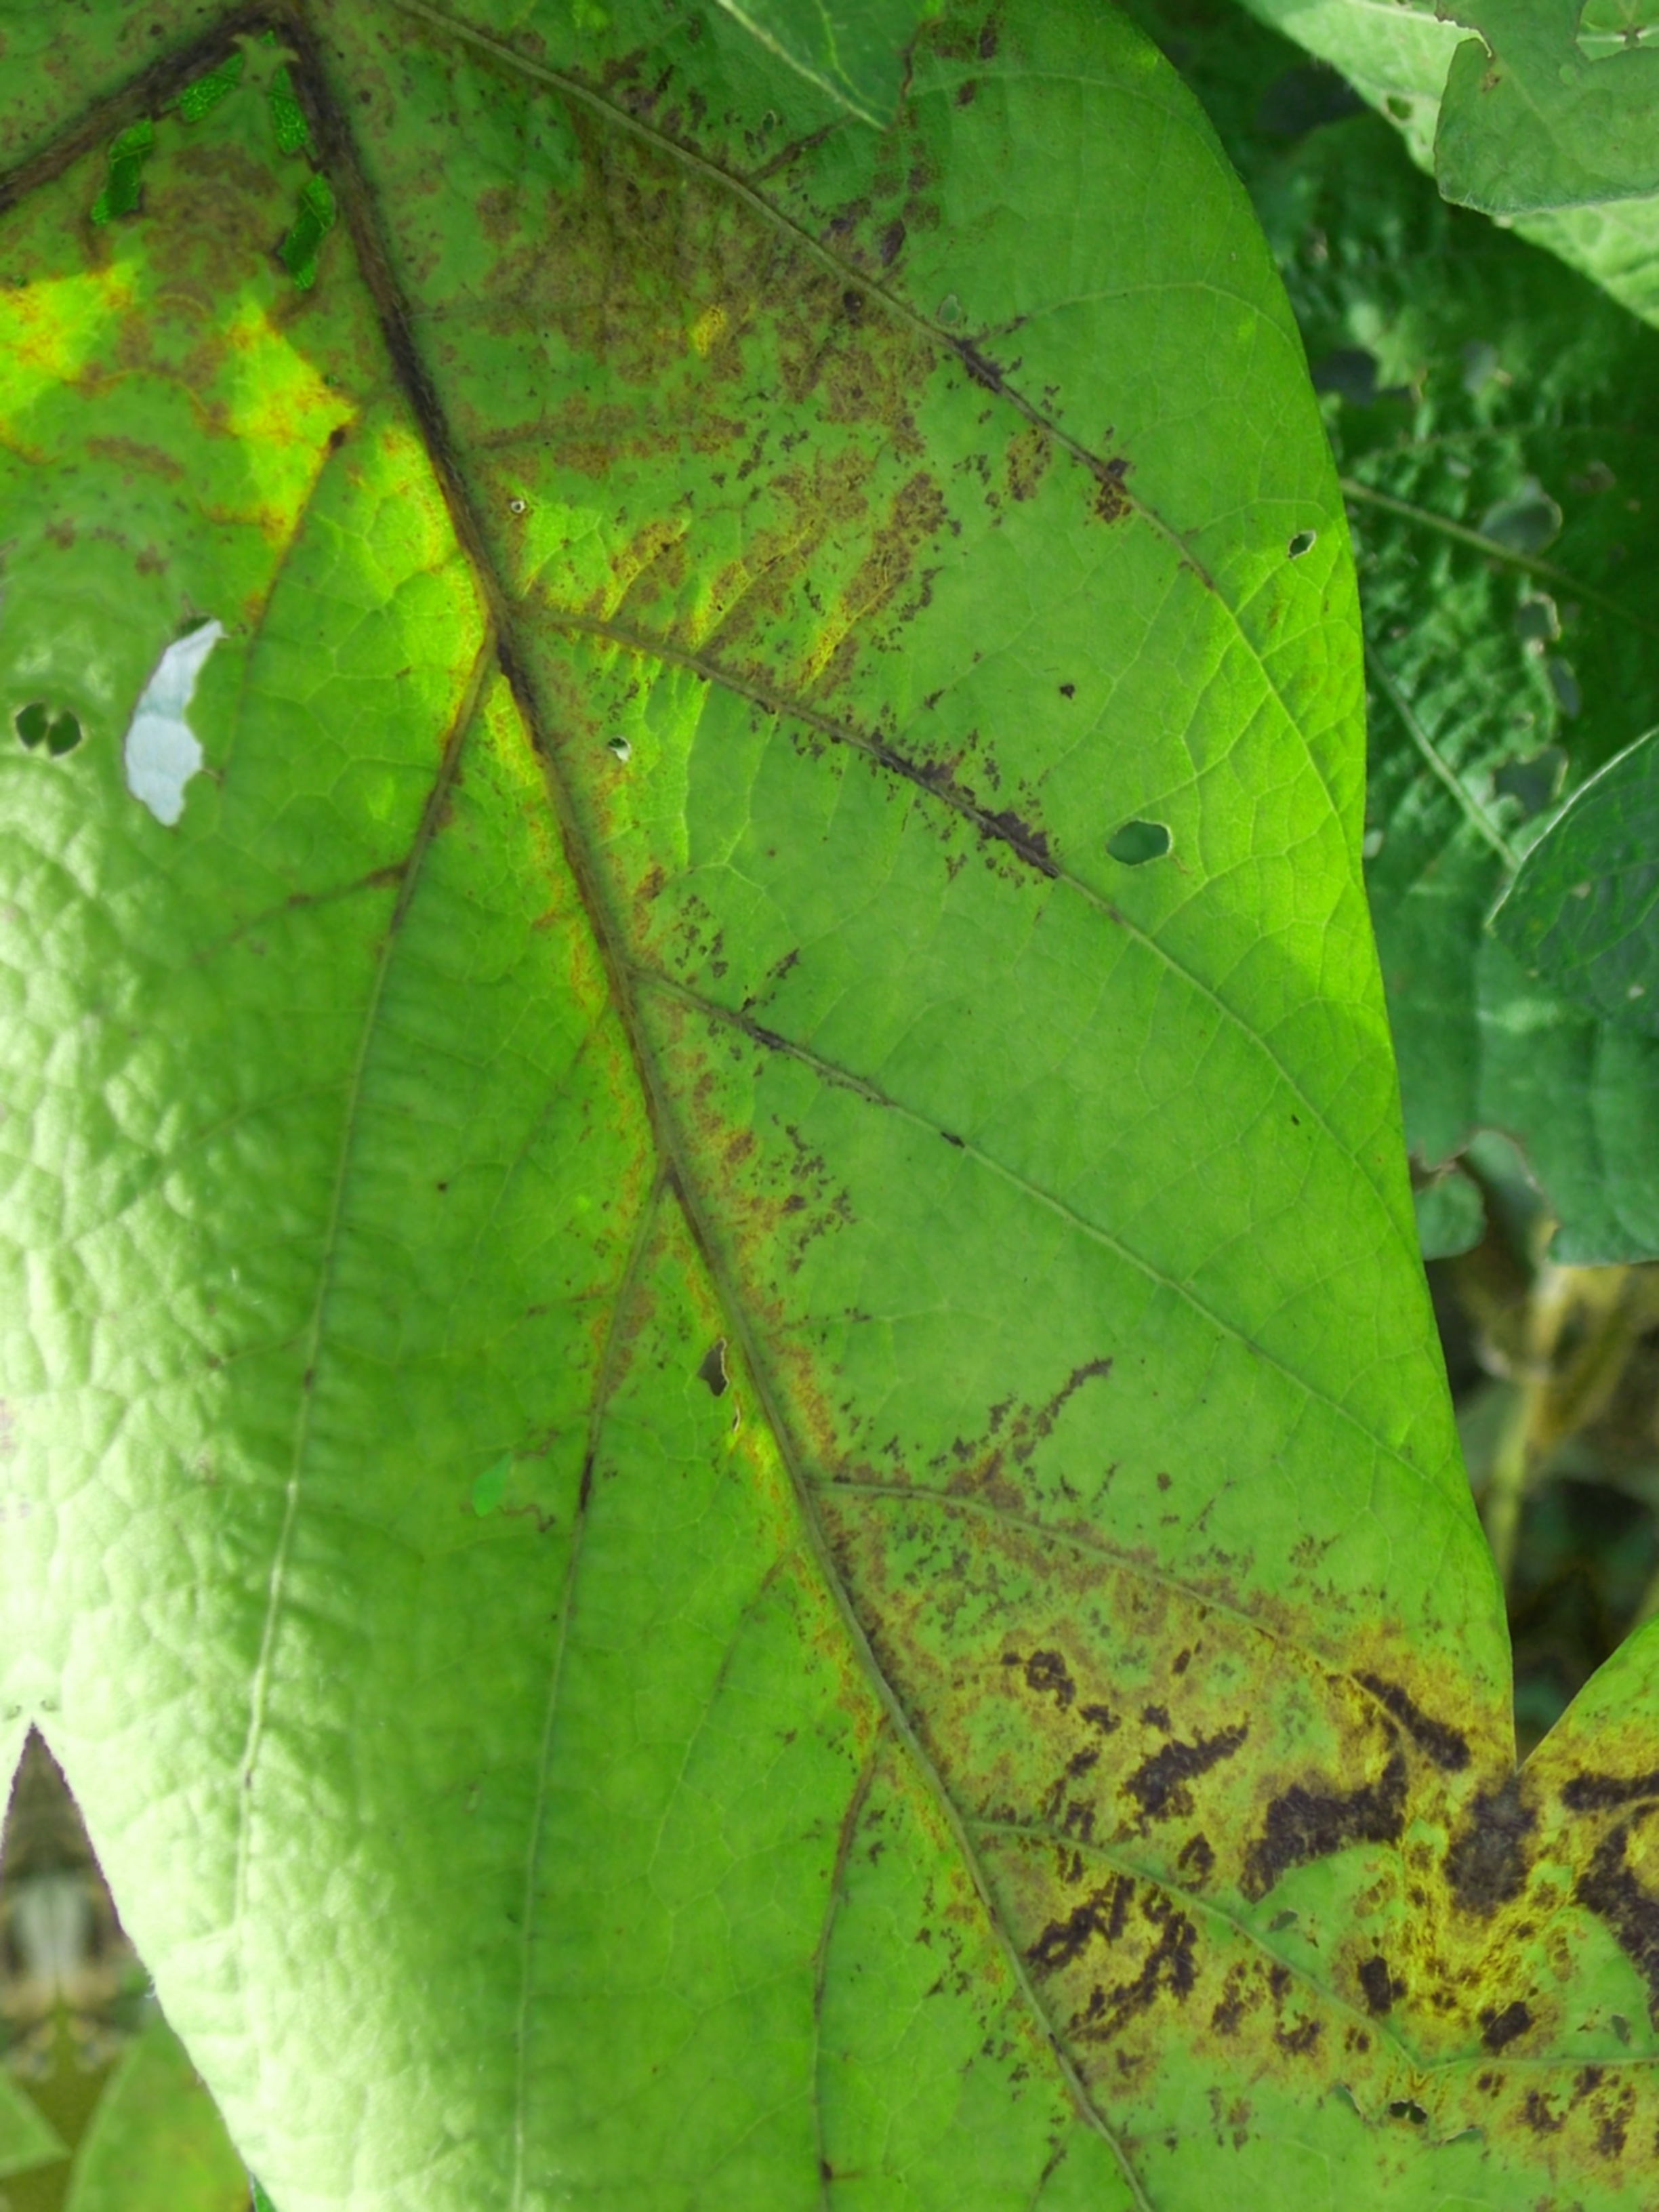
Label: Disease